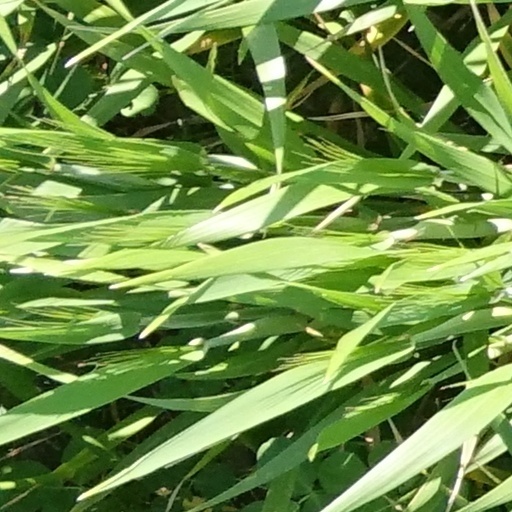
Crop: wheat